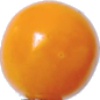
Label: physalis